Leiden Centraal railway station

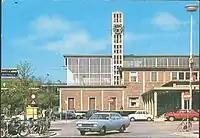
Leiden Station, around 1970.

Leiden Station opened on 17 August 1842 as the southern terminus of the first expansion of the Old Line (Dutch: "Oude Lijn") from Haarlem, operated by the Hollandsche IJzeren Spoorweg-Maatschappij (HIJSM). Because there was some delay in extending the line from the railroad bridge over the towing canal to Haarlem, a makeshift structure was constructed on the east side of the railroad bridge, which was the departure point for the first train from Leiden to Amsterdam.